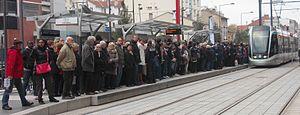
Villejuif. Tramway ligne 7. Affluence à la station Villejuif - Louis Aragon le jour de l'inauguration le 16 novembre 2013.
La ligne 7 du tramway d'Île-de-France, plus souvent simplement nommée T7, est une ligne exploitée par la Régie autonome des transports parisiens qui a été mise en service le 16 novembre 2013.